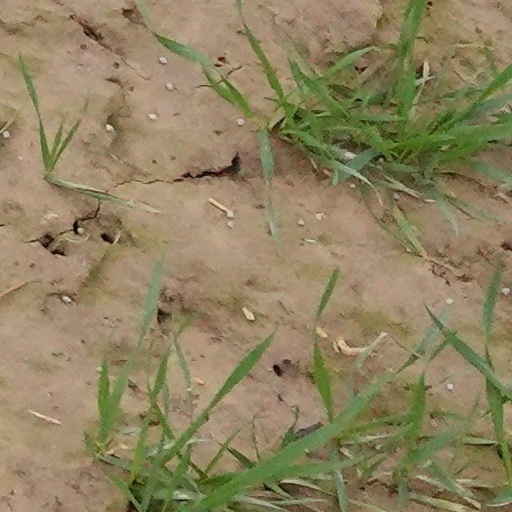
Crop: wheat